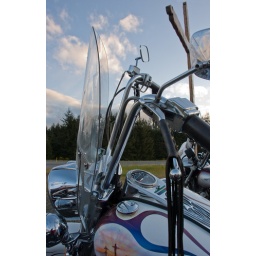
Brother-in-law's bike and cross at the recent tent revival in Sequim, WA. Better viewed large